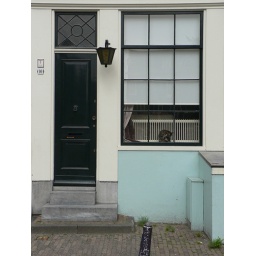
that cat in the window